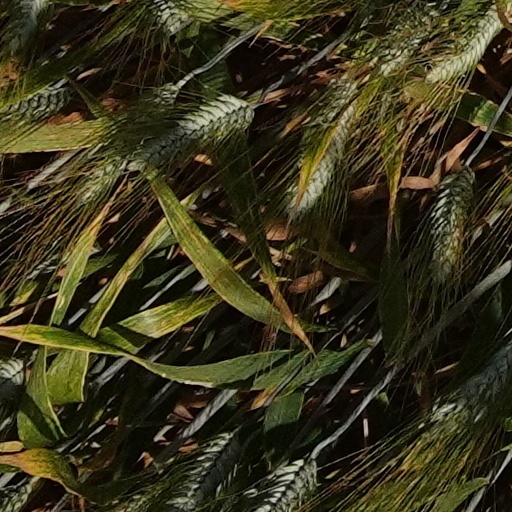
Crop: wheat